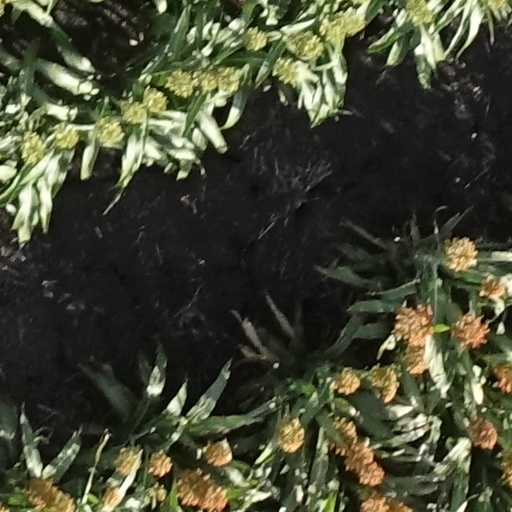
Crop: sorghum